Ashford railway works

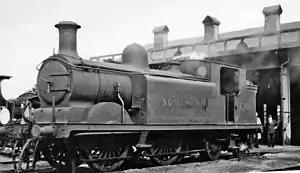
Ex-LB&SCR D3/M No. 2380 at Ashford Locomotive Depot 7 July 1946

The SER opened a locomotive depot at Ashford in December 1842, sited to the East of the station adjacent to the works. This was demolished in 1931, when the SR built a much larger facility on the other side of the main line. This was closed to steam locomotives in 1962, but used to service diesels until 1968. Thereafter it was used for the Ashford Steam Centre for a period, but has now been demolished.